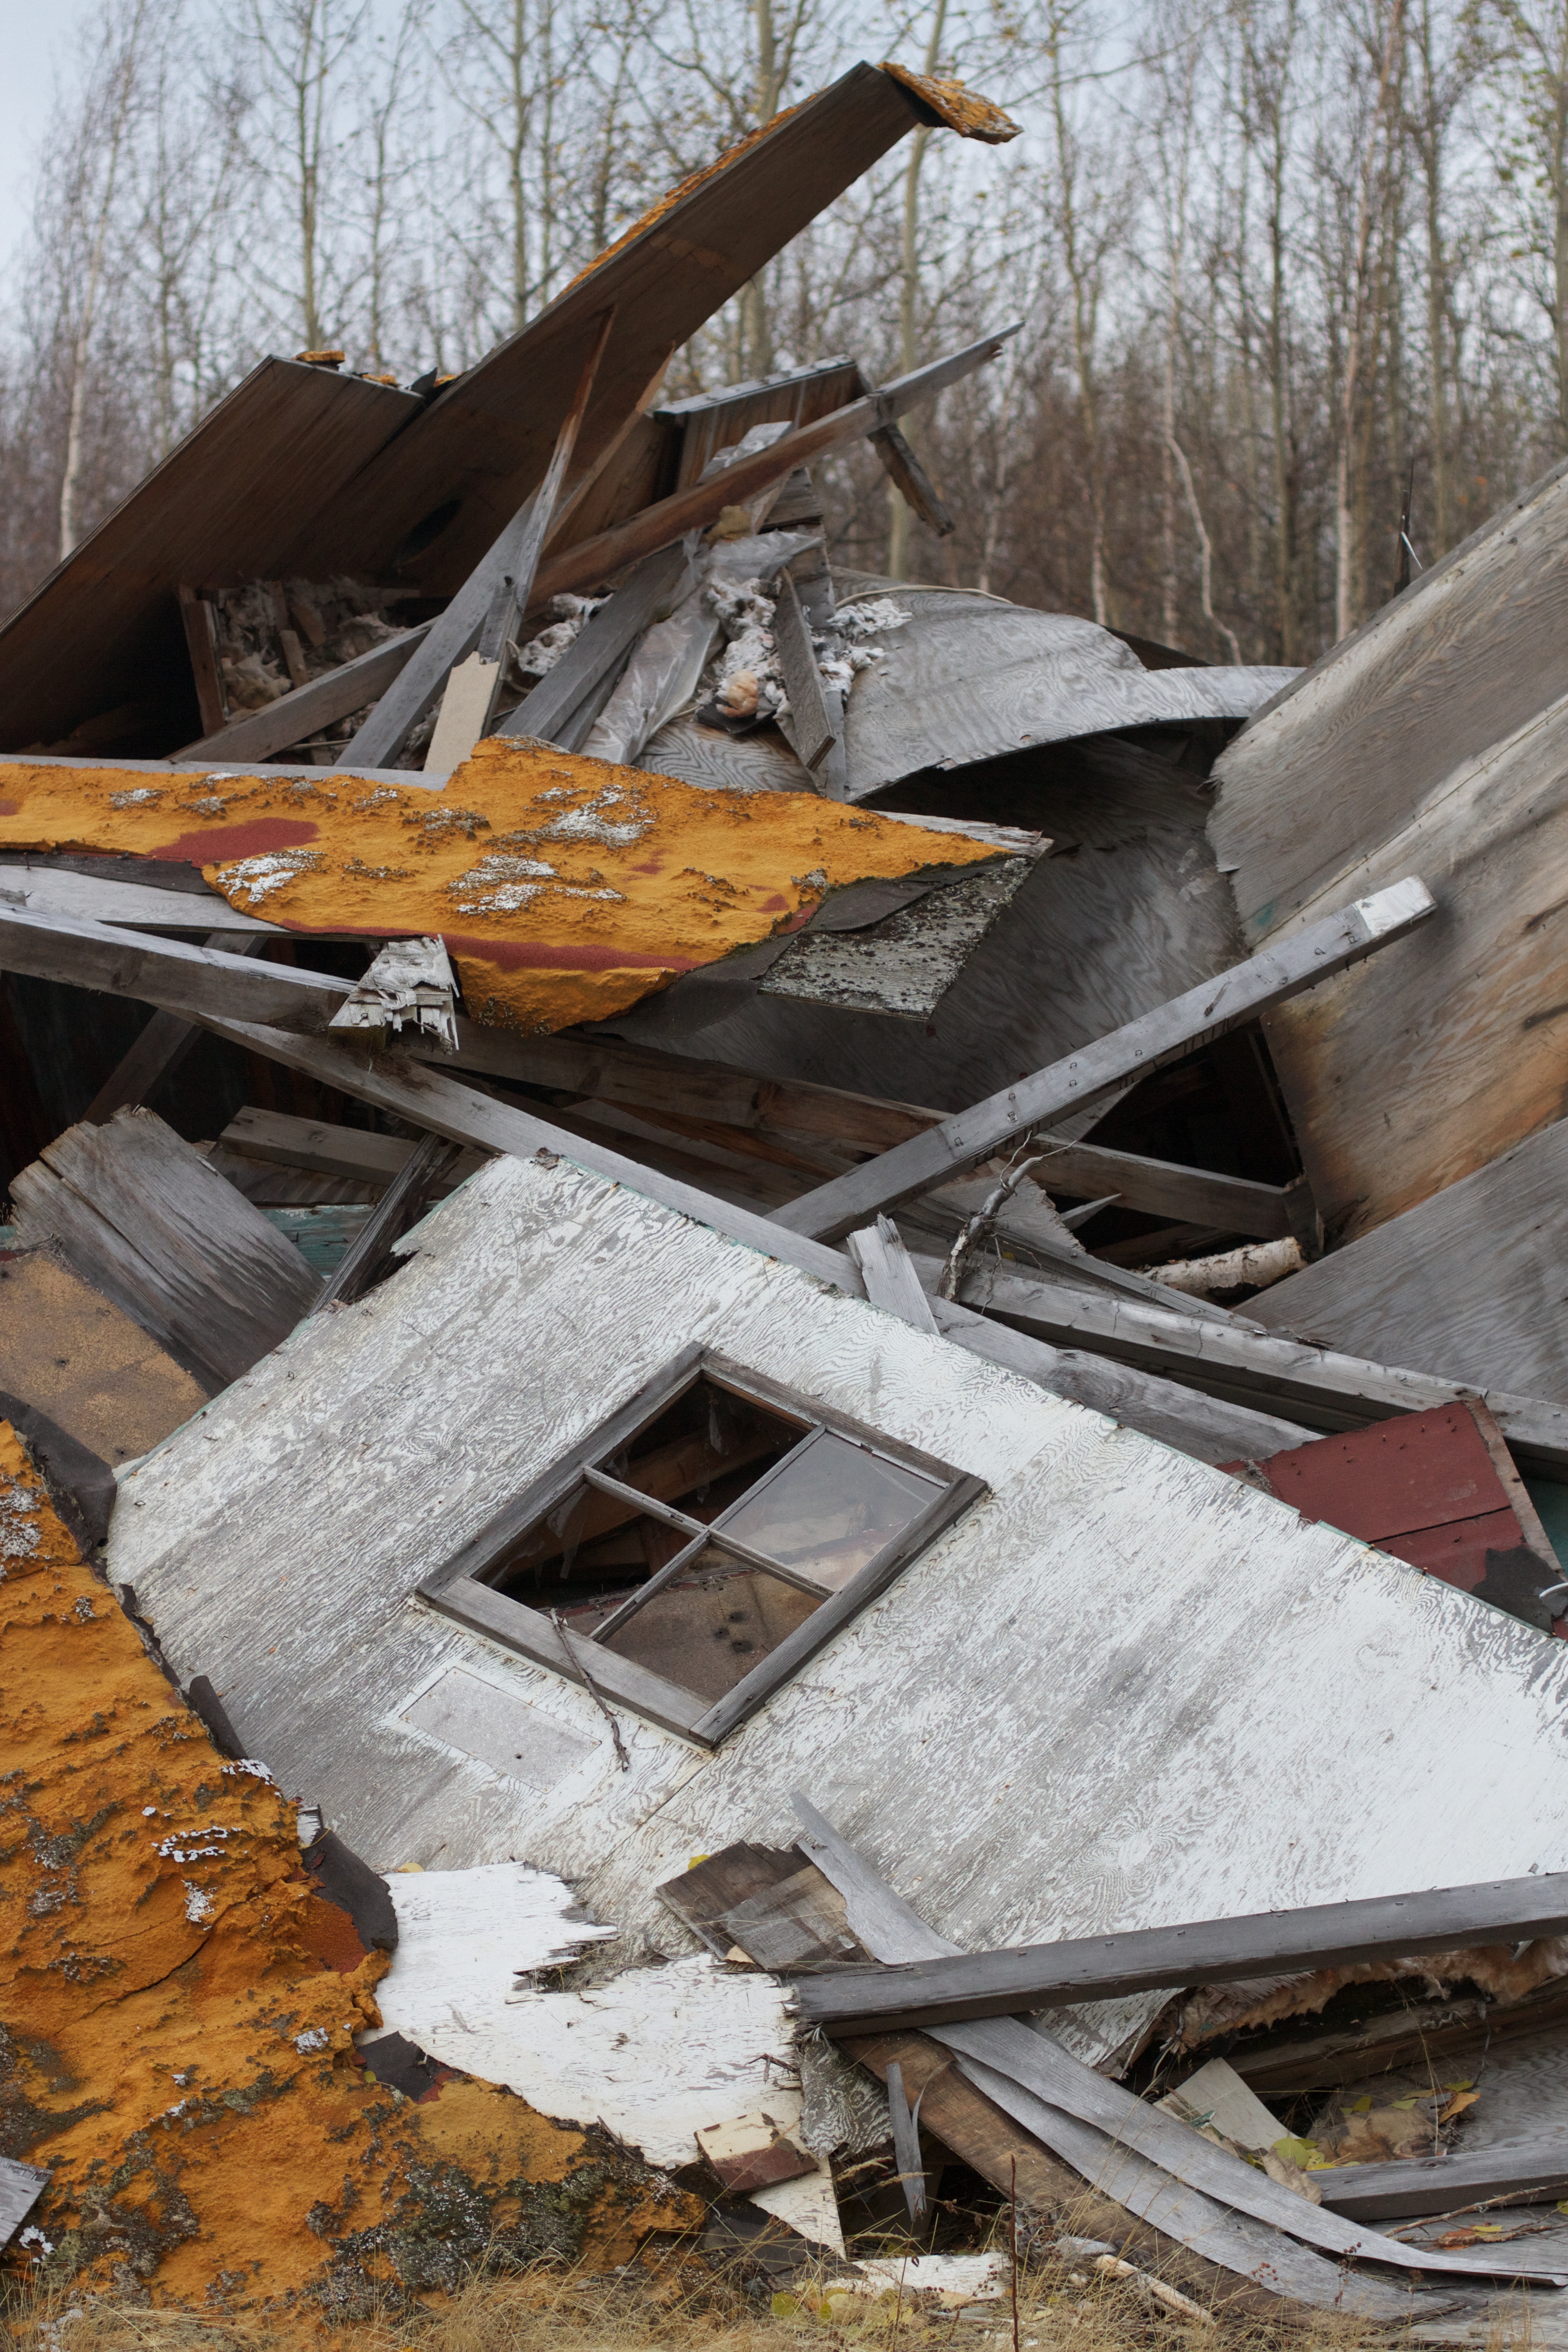
wood, boat, roof, construction, vehicle, cool image, demolition, scrap